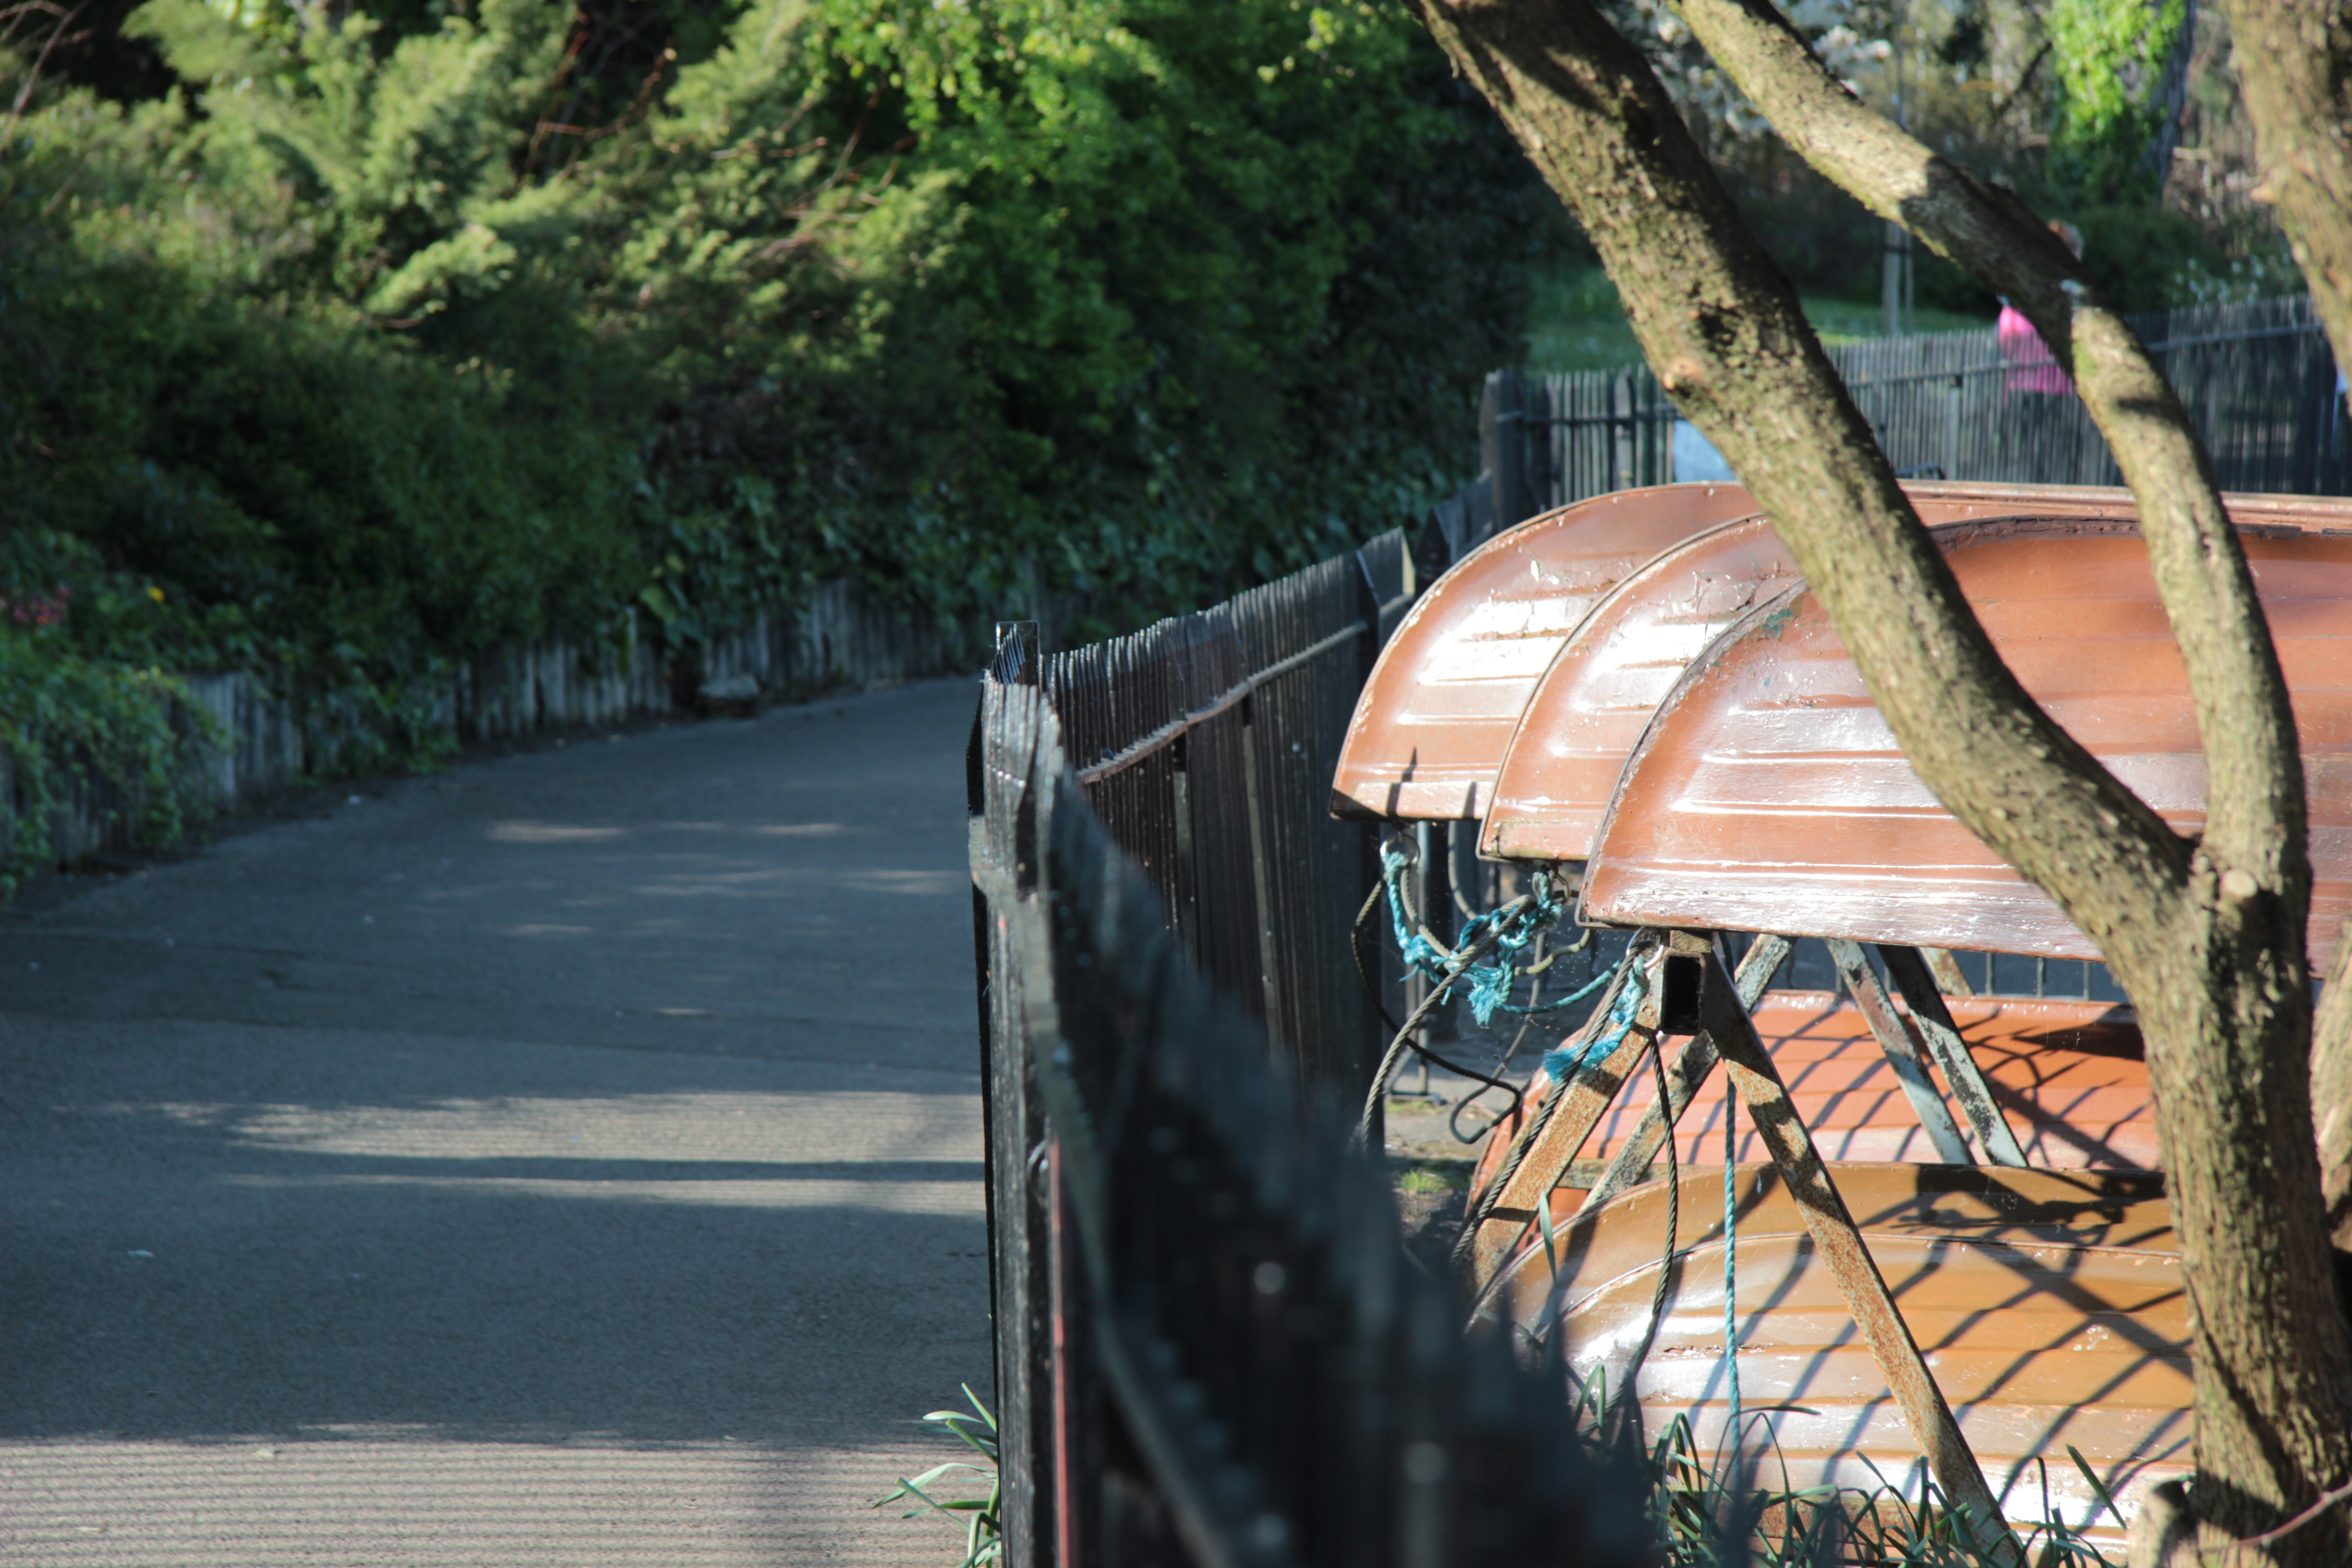
tree, wood, rowboat, symmetrical, vehicle, boating, wooden boat, rowing boats, boats in a row